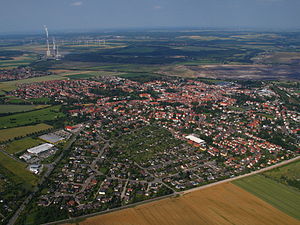
Schöningen / Geografi
Schöningen set fra syd; I baggrunden ses karftværket Buschhaus
Schöningen er en by i den sydøstlige del af Landkreis Helmstedt, i den østlige del af den tyske delstat Niedersachsen. Den har en befolkning på godt 11.300 mennesker.